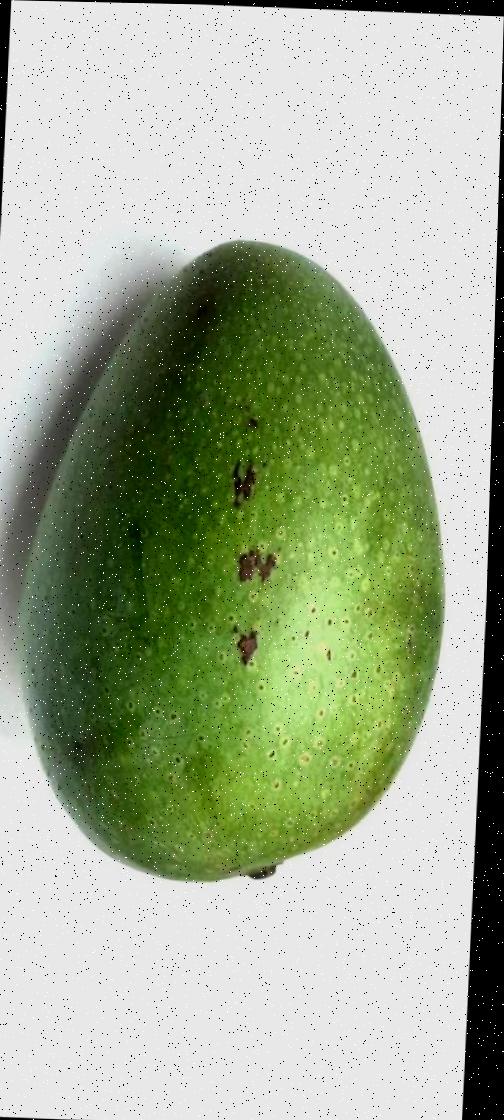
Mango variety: Ashshina Zhinuk